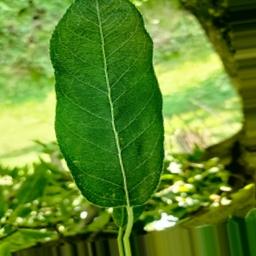
Label: Healthy